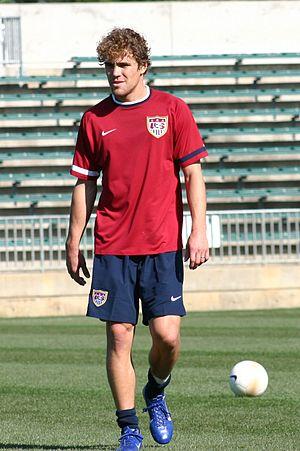
Christopher Albright, né le 14 janvier 1979 à Philadelphie, est un footballeur international américain. Il joue au poste de défenseur avec l'équipe des États-Unis.